Downtown Columbia, Missouri

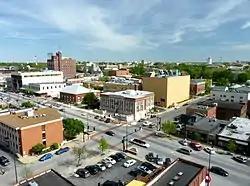

Downtown Columbia is the central business, government, and social core of Columbia, Missouri and the Columbia Metropolitan Area. Three colleges — the University of Missouri, Stephens College, and Columbia College — all border the area. Downtown Columbia is an area of approximately one square mile surrounded by the University of Missouri on the south, Stephens College to the east, and Columbia College on the north. The area serves as Columbia's financial and business district and is the topic of a large initiative to draw tourism, which includes plans to capitalize on the area's historic architecture and Bohemian characteristics. The downtown skyline is relatively low and is dominated by the 10-story Tiger Hotel, built in 1928, and the 15-story Paquin Tower.